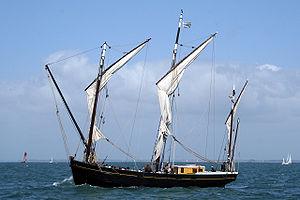
Le Corentin est un lougre, c'est-à-dire un trois-mâts gréé de voiles au tiers. Reconstitution d'un voilier de cabotage du XIXᵉ siècle à cul carré et coque en bois, le Corentin a été construit d'après les plans de l’Aimable Irma, chasse-marée caboteur de 1840.
Un chasse-marée désigne une grande chaloupe de pêche gréée en lougre sur la côte atlantique en Bretagne.
Ce glossaire maritime liste les principaux termes techniques utilisés par le monde maritime et les marins.
Sur un navire à voile, les cargues sont des cordages, manœuvrés depuis le pont et qui servent à carguer les voiles qu'on ne souhaite plus utiliser par exemple parce que le vent forcit ou parce que le voilier arrive au port. Pour parachever la manœuvre et éviter toute prise au vent, la voile carguée doit être ensuite rabantée avec des rabans.